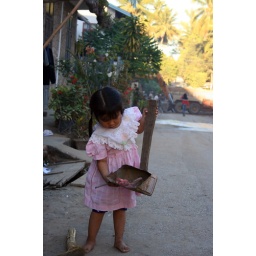
LIttle girl sweeps the street in Luang Prabang, Laos.